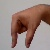
The image shows a hand gesture representing the letter 'Q' in Indian Sign Language.